Gilman Coggin House

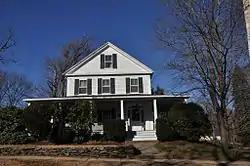

The Gilman Coggin House is a historic house in Reading, Massachusetts. The -story wood-frame house is a fine well preserved local example of Greek Revival architecture. It was built in 1847 by Gilman Coggin, owner of a local shoe-manufacturing business. The house's front gable is fully pedimented, supported by wide corner pilasters. A single-story wraparound porch has square Ionic columns, and the front door surround is flanked by half-length sidelight windows and topped by a fanlight transom.